Williams–Barker House

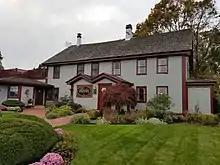
Barker Tavern in Scituate Massachusetts MA also known as the Williams-Barker House circa 1634

Williams–Barker House (also known as Barker House) is an historic building on Barker Road in Scituate, Massachusetts. The core of house is believed to date from 1634 when it was constructed by John Williams who had emigrated from England. The construction date of the building has not yet been verified through dendrochronology.